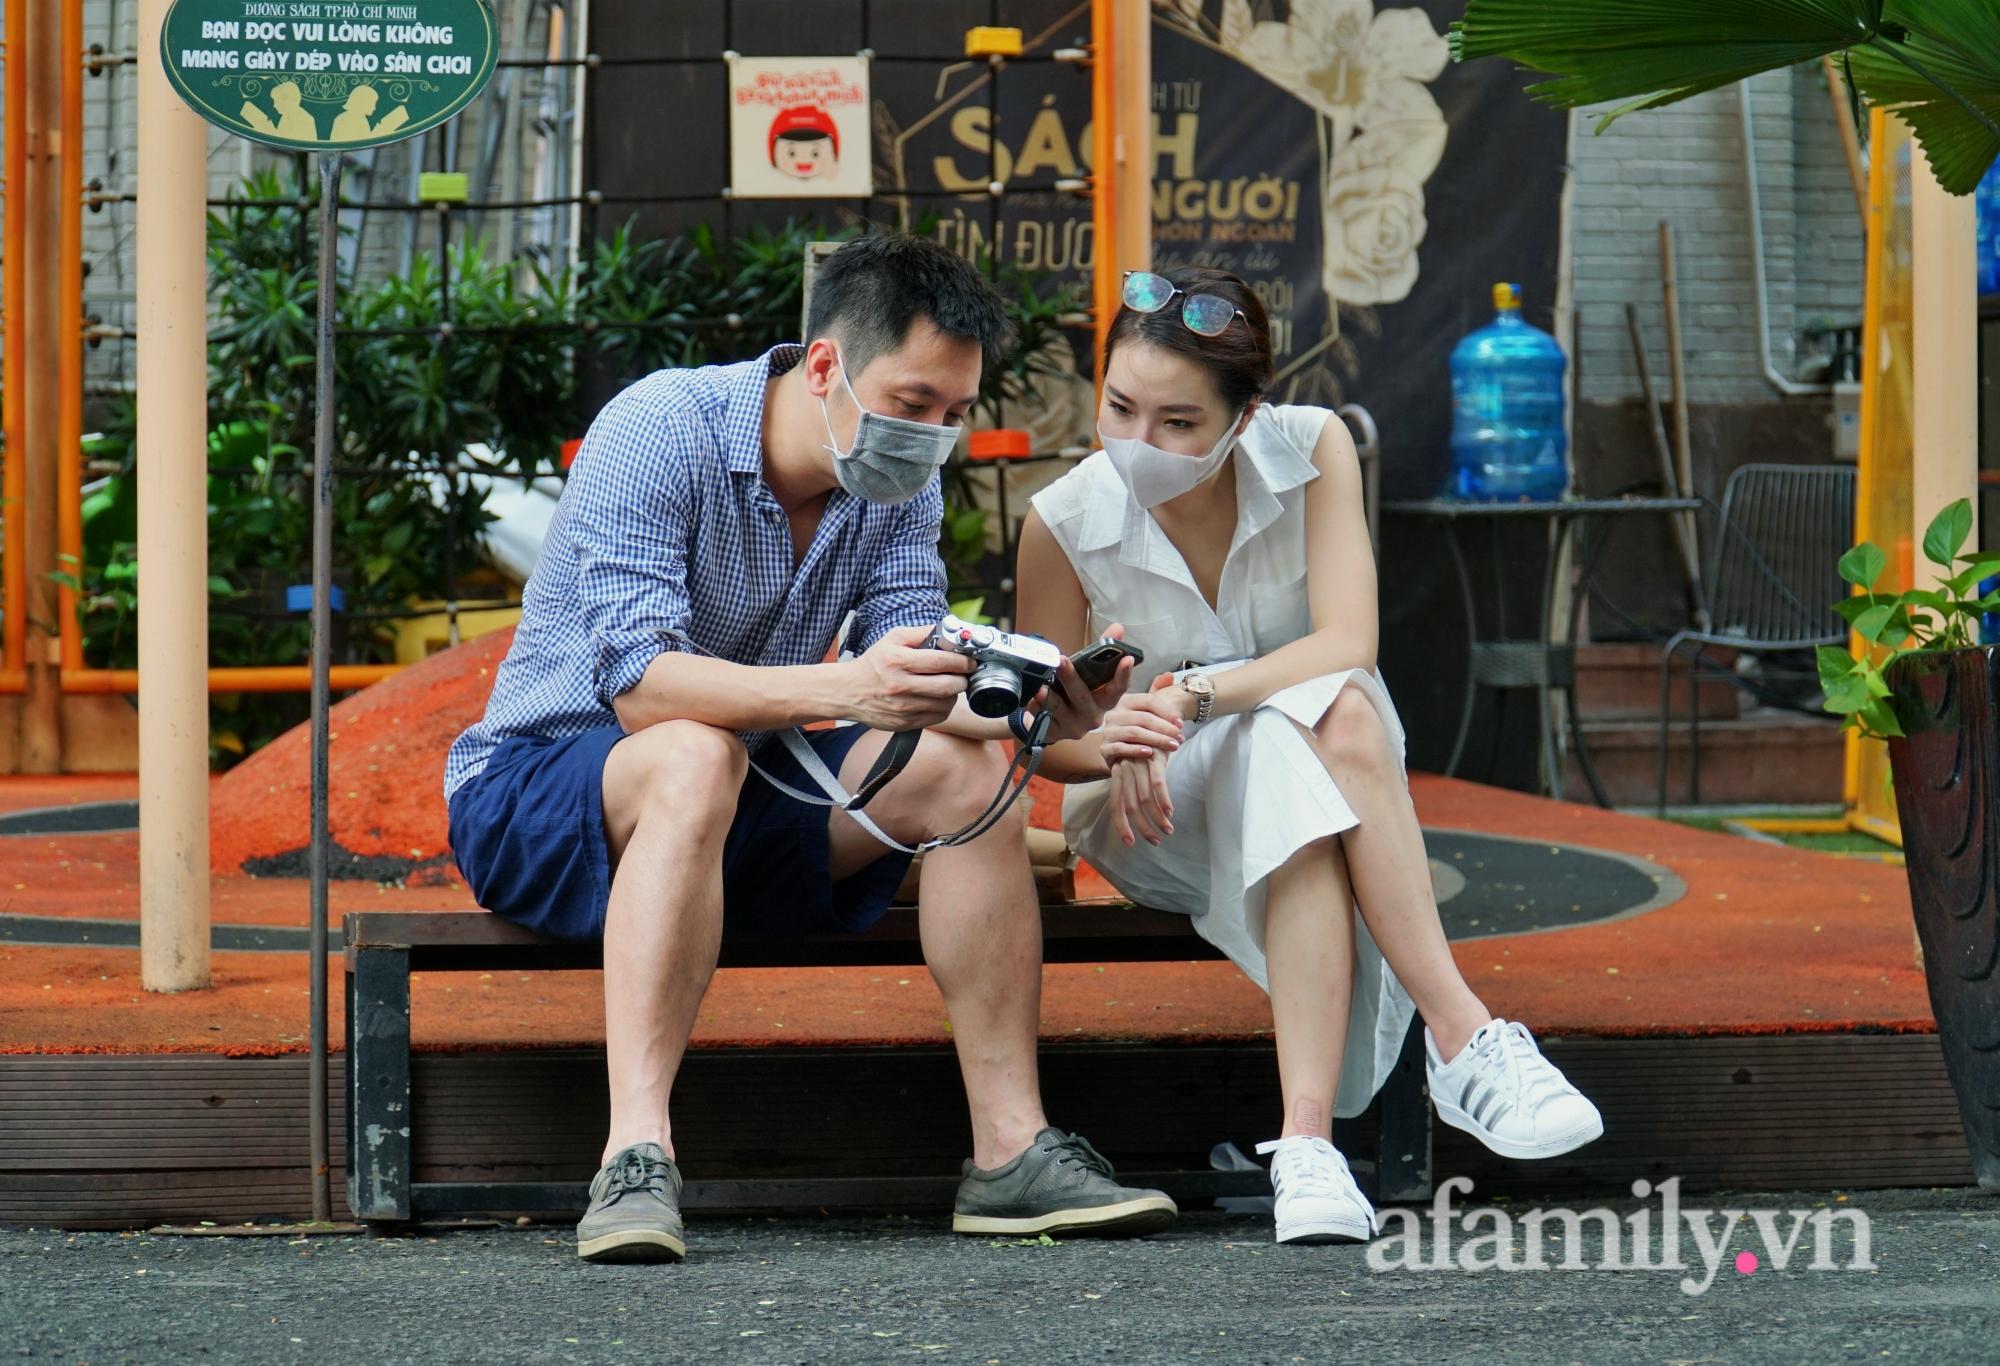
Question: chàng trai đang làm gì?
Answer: chàng trai đang cho cô gái xem những bức ảnh trong máy ảnh